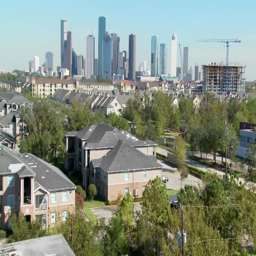
a suburban area with the downtown distant